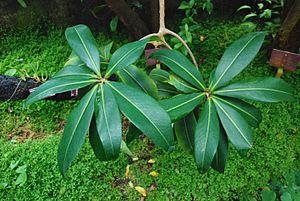
Badula balfouriana est une espèce d'arbrisseau du genre Badula, endémique de Rodrigues, la plus petite île des Mascareignes.